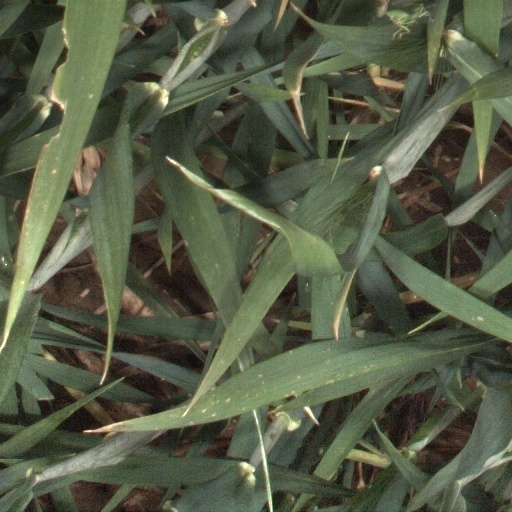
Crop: wheat